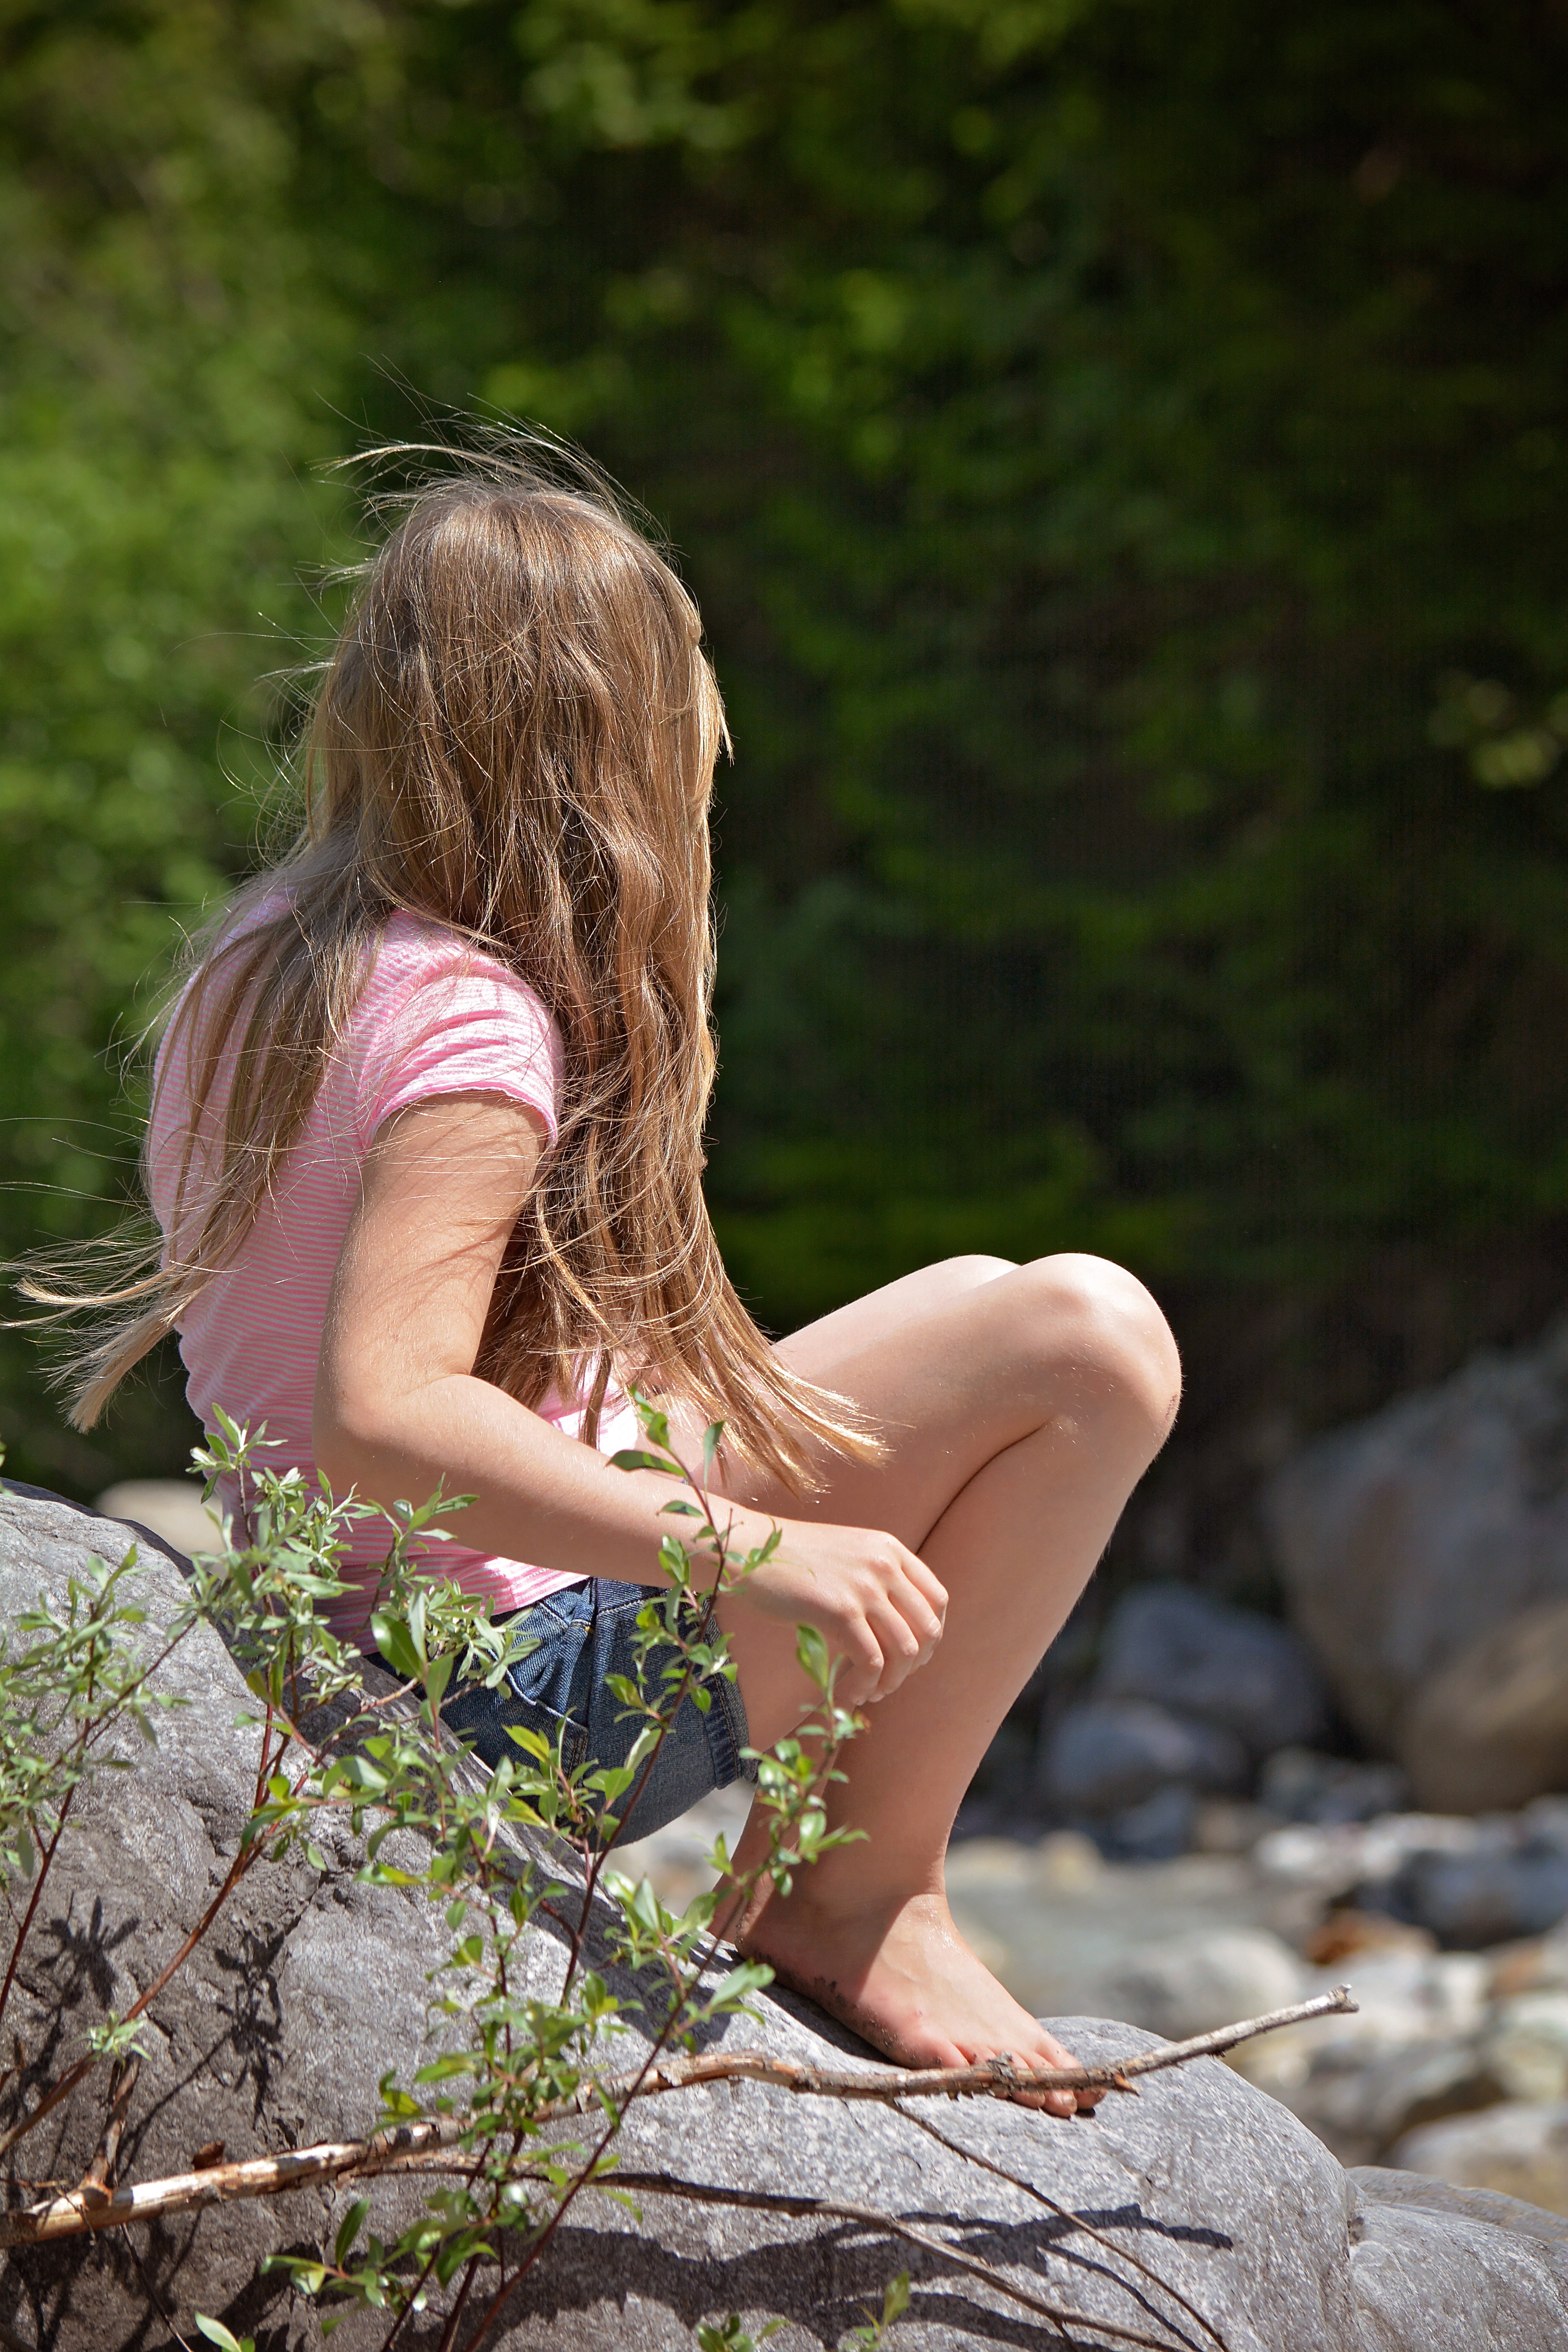
tree, nature, forest, grass, rock, person, girl, woman, hair, sunlight, flower, stone, portrait, model, spring, sitting, human, fashion, lady, season, hairstyle, long hair, barefoot, photograph, beauty, blond, out, bach, habitat, interaction, photo shoot, portrait photography, art model